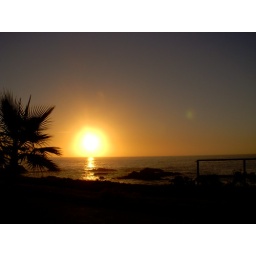
how i wish you were here... we're just two lost souls swimming in a fish bowl, year after year,...